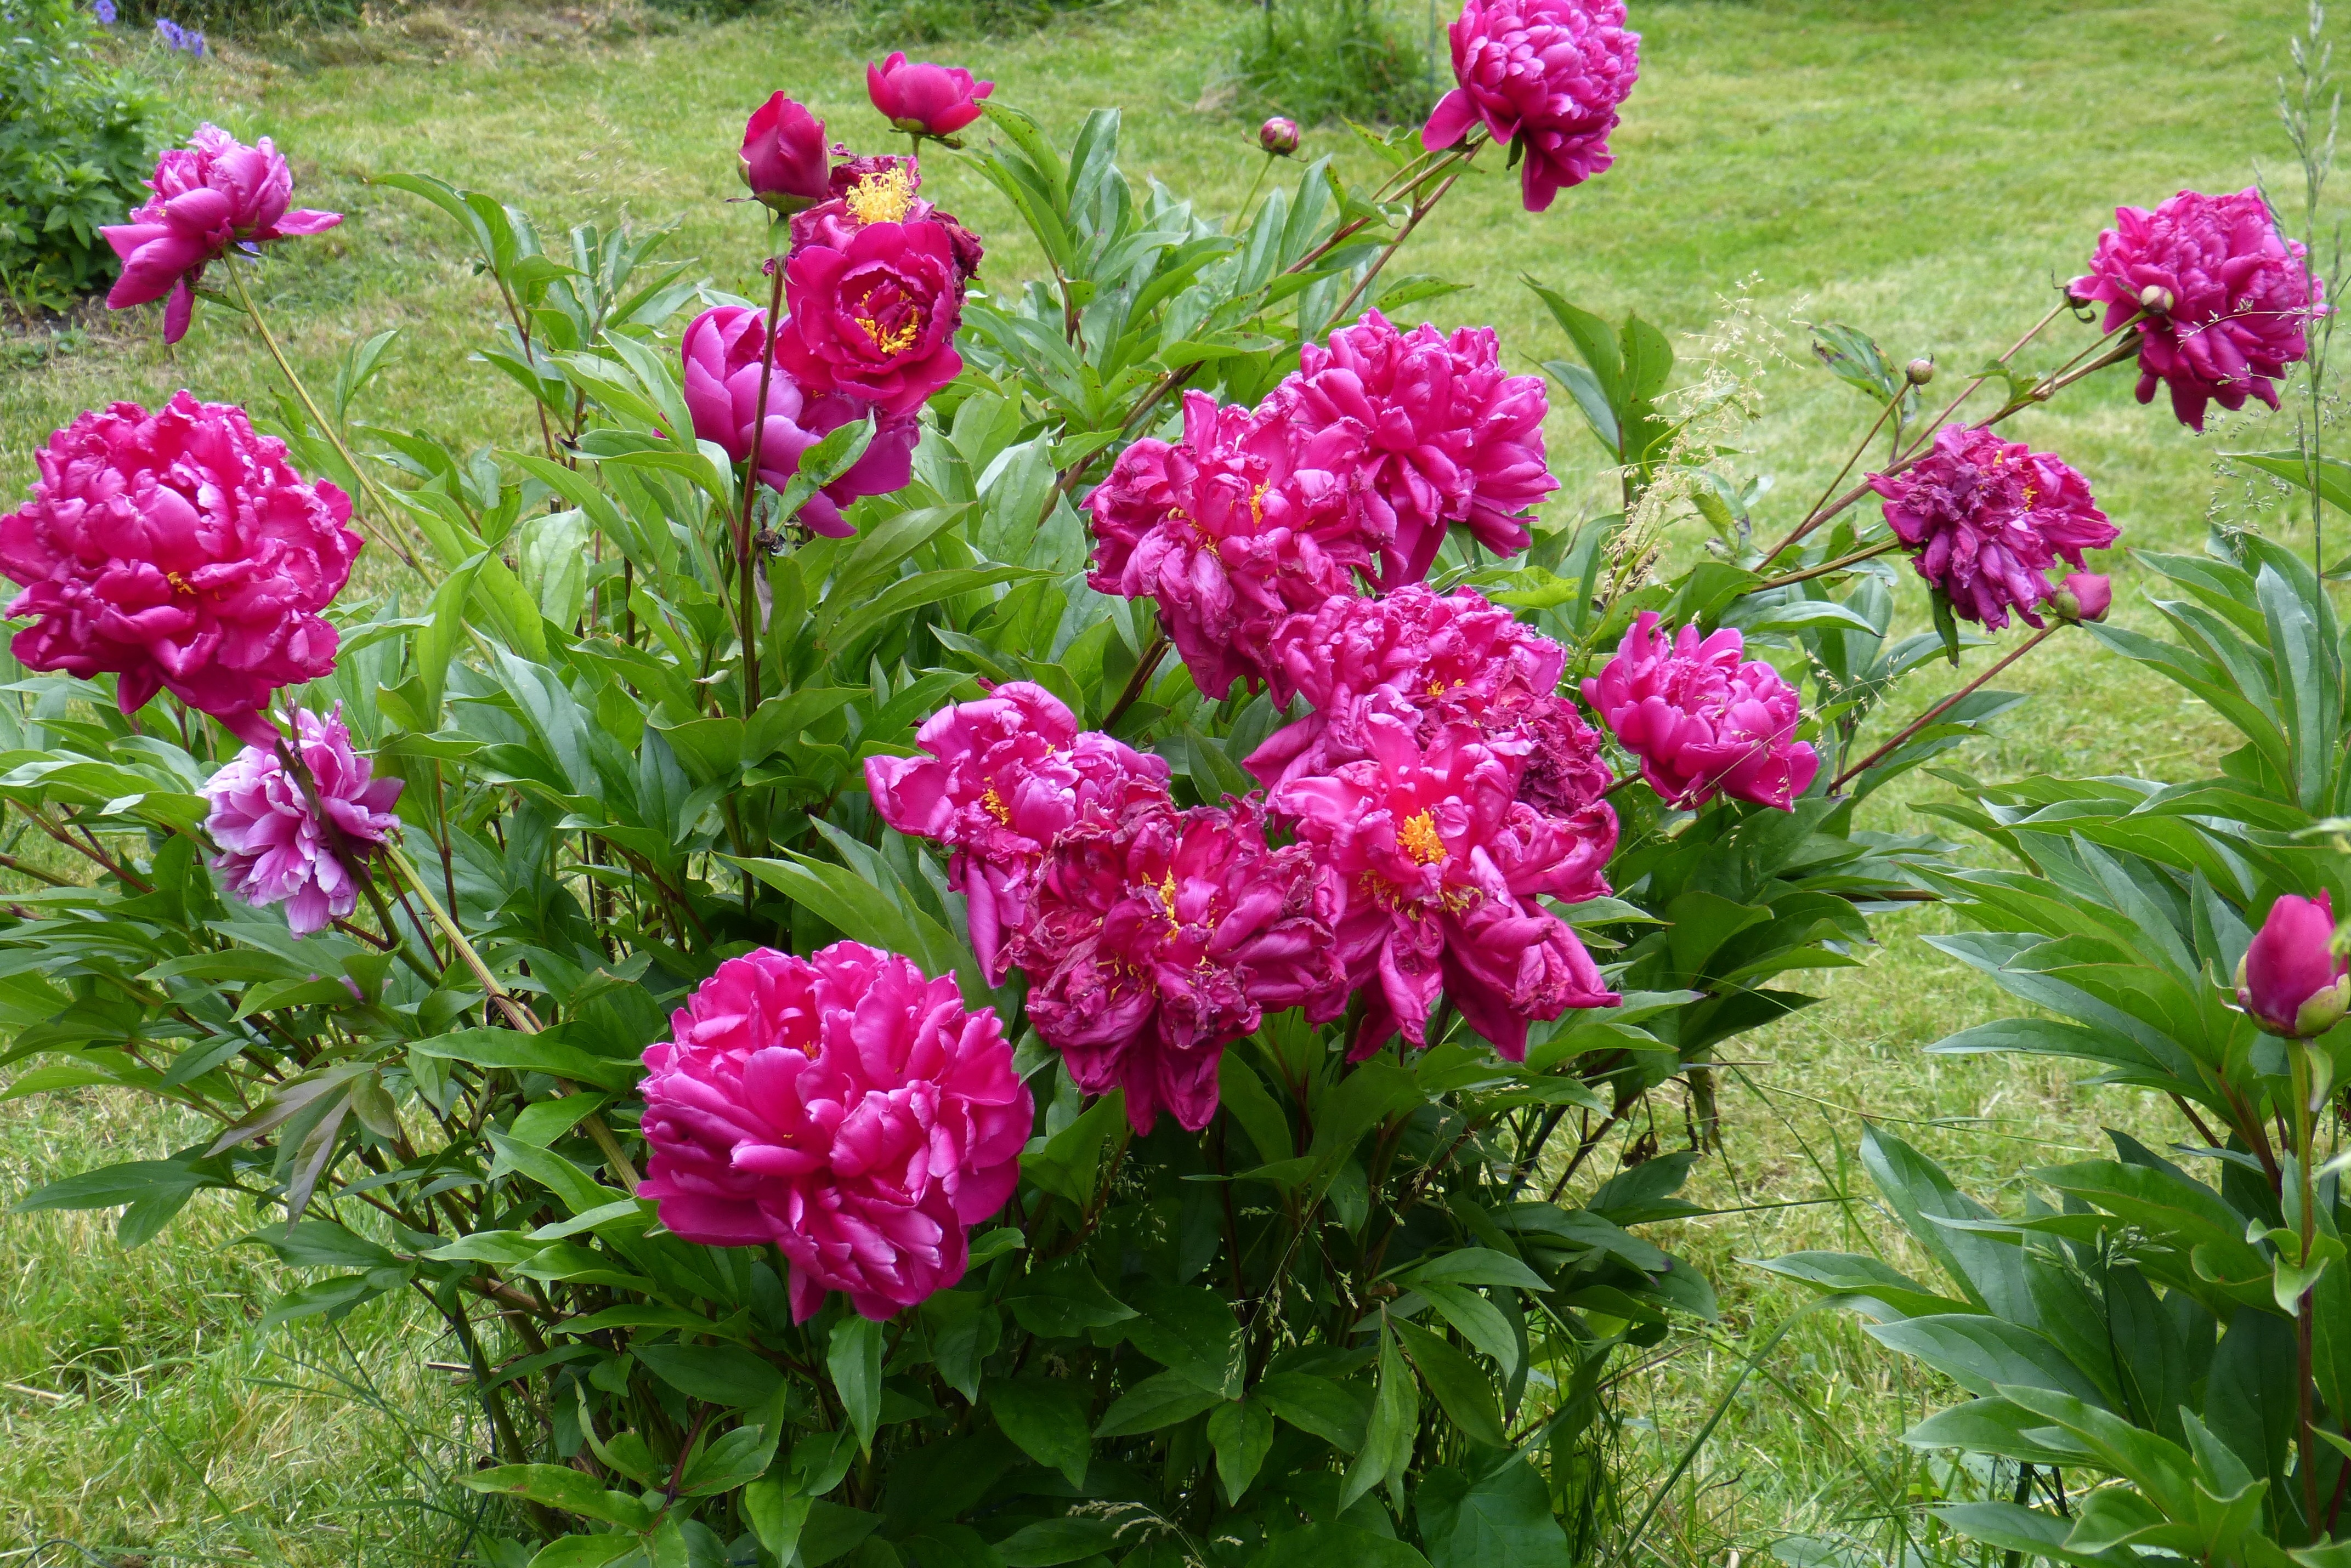
nature, blossom, plant, flower, bloom, red, botany, garden, flora, flowers, shrub, beauty, peony, flowering plant, land plant